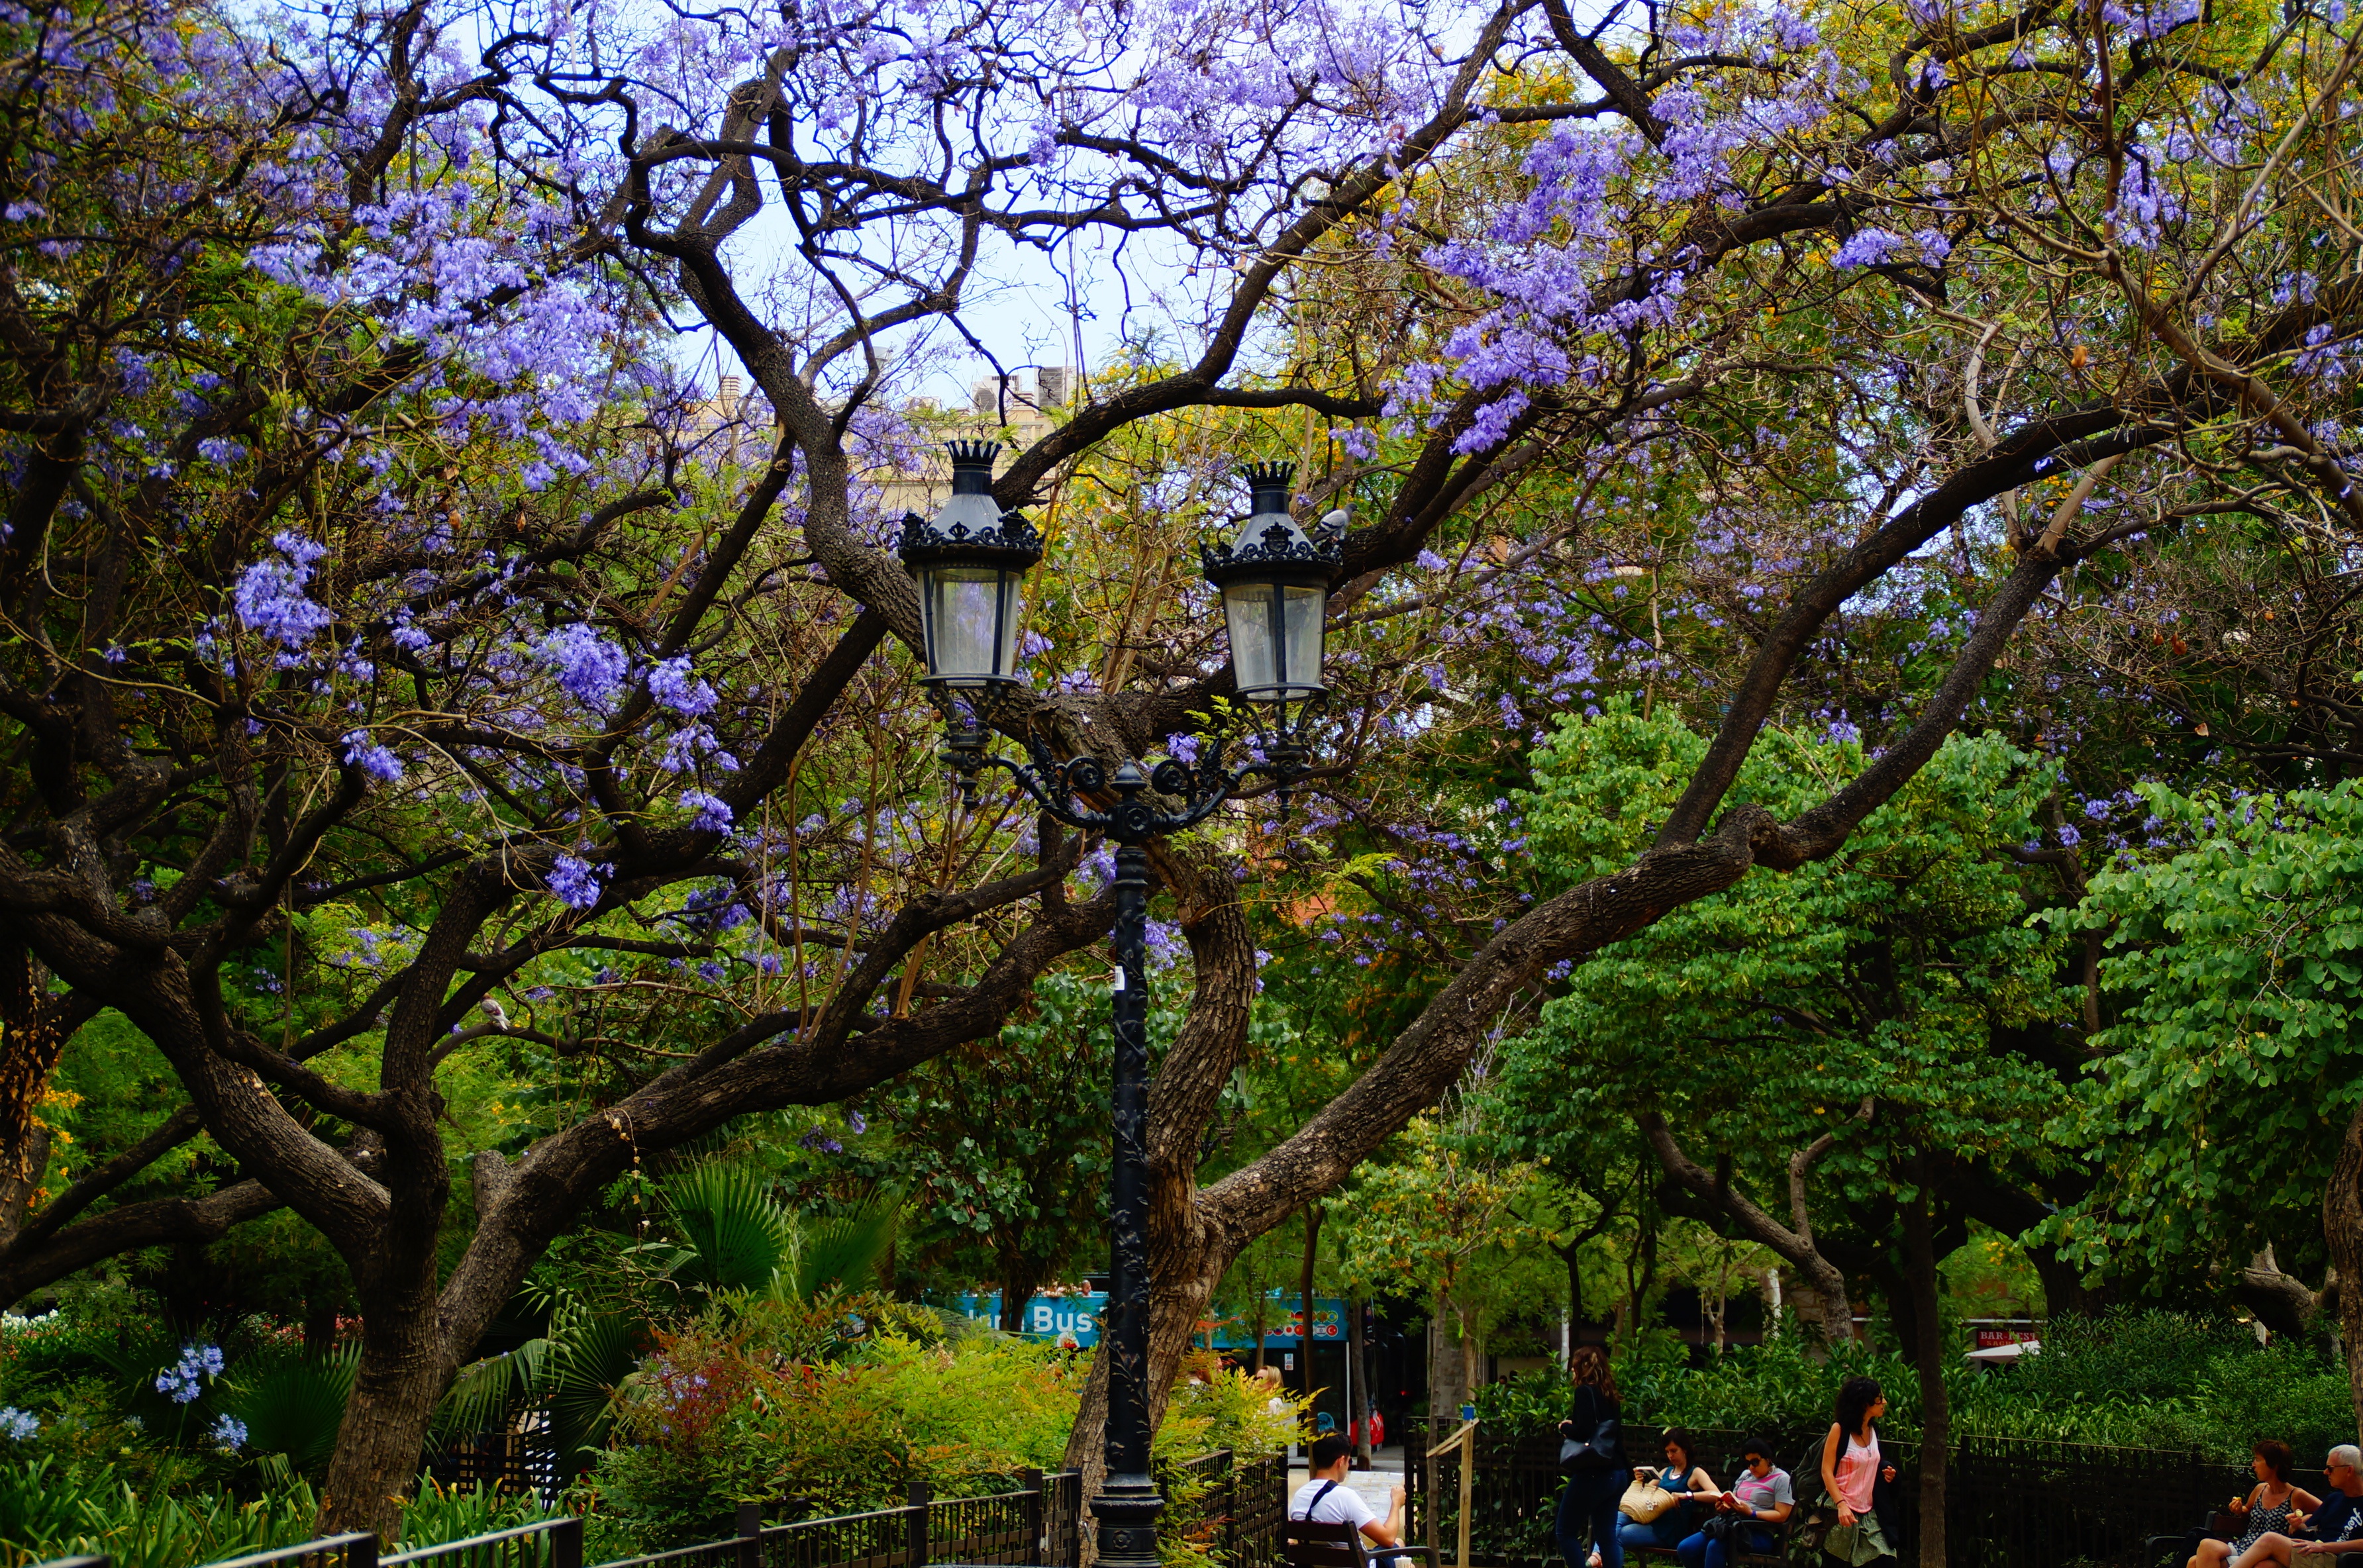
tree, branch, blossom, plant, leaf, flower, spring, green, autumn, park, botany, garden, flora, cherry blossom, leaves, woodland, fairytale, woody plant